Allan McDonald (New Zealand politician)

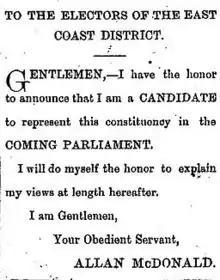
1879 election advert placed by McDonald in "The Poverty Bay Herald"

Allan McDonald was a 19th-century Member of Parliament from the Gisborne Region of New Zealand.